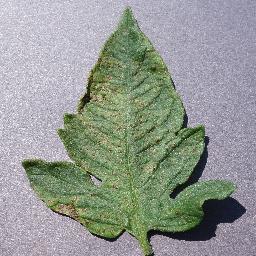
Label: Tomato___Septoria_leaf_spot